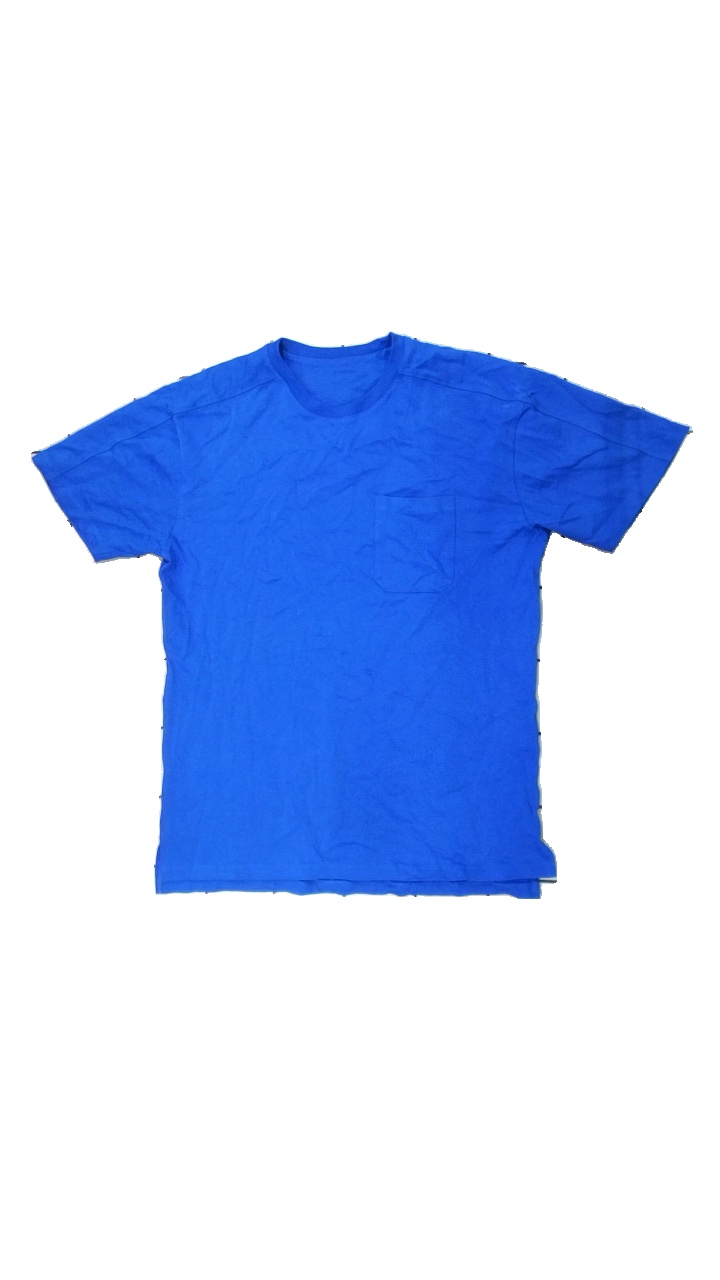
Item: T-shirt (Men)
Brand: Missing
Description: t-shirt med ficka
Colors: Blue
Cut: C-collar
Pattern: Other
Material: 100% bomull
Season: All
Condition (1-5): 4
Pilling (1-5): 5
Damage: smuts fläckar
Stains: Minor
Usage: Export
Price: <50